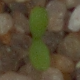
Label: scentless_mayweed